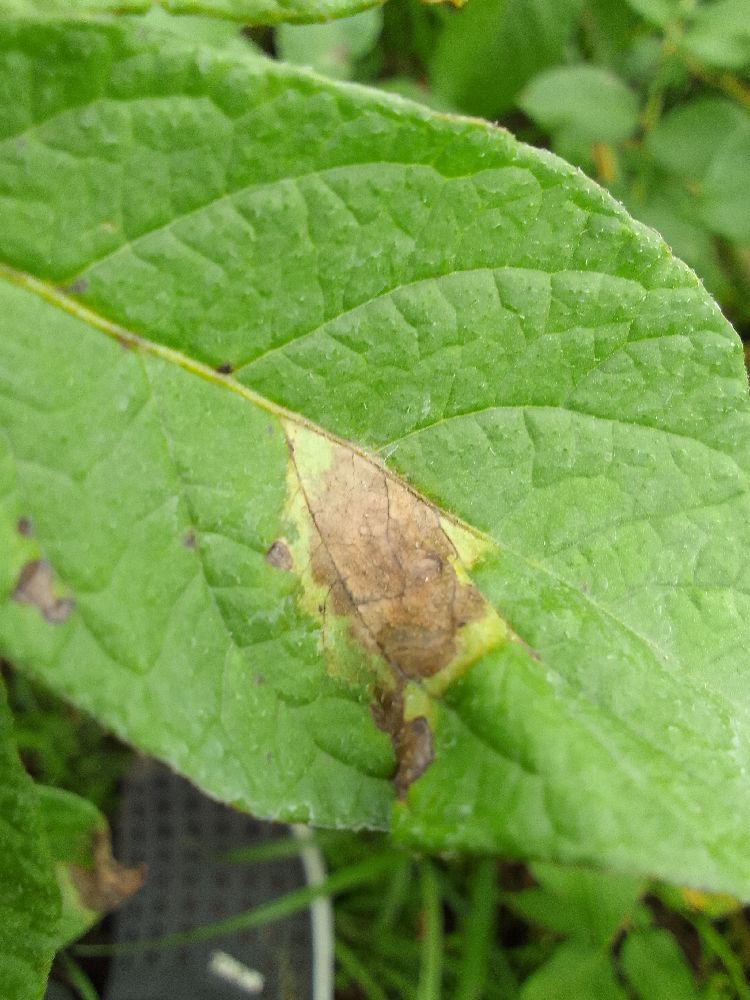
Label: Late blight